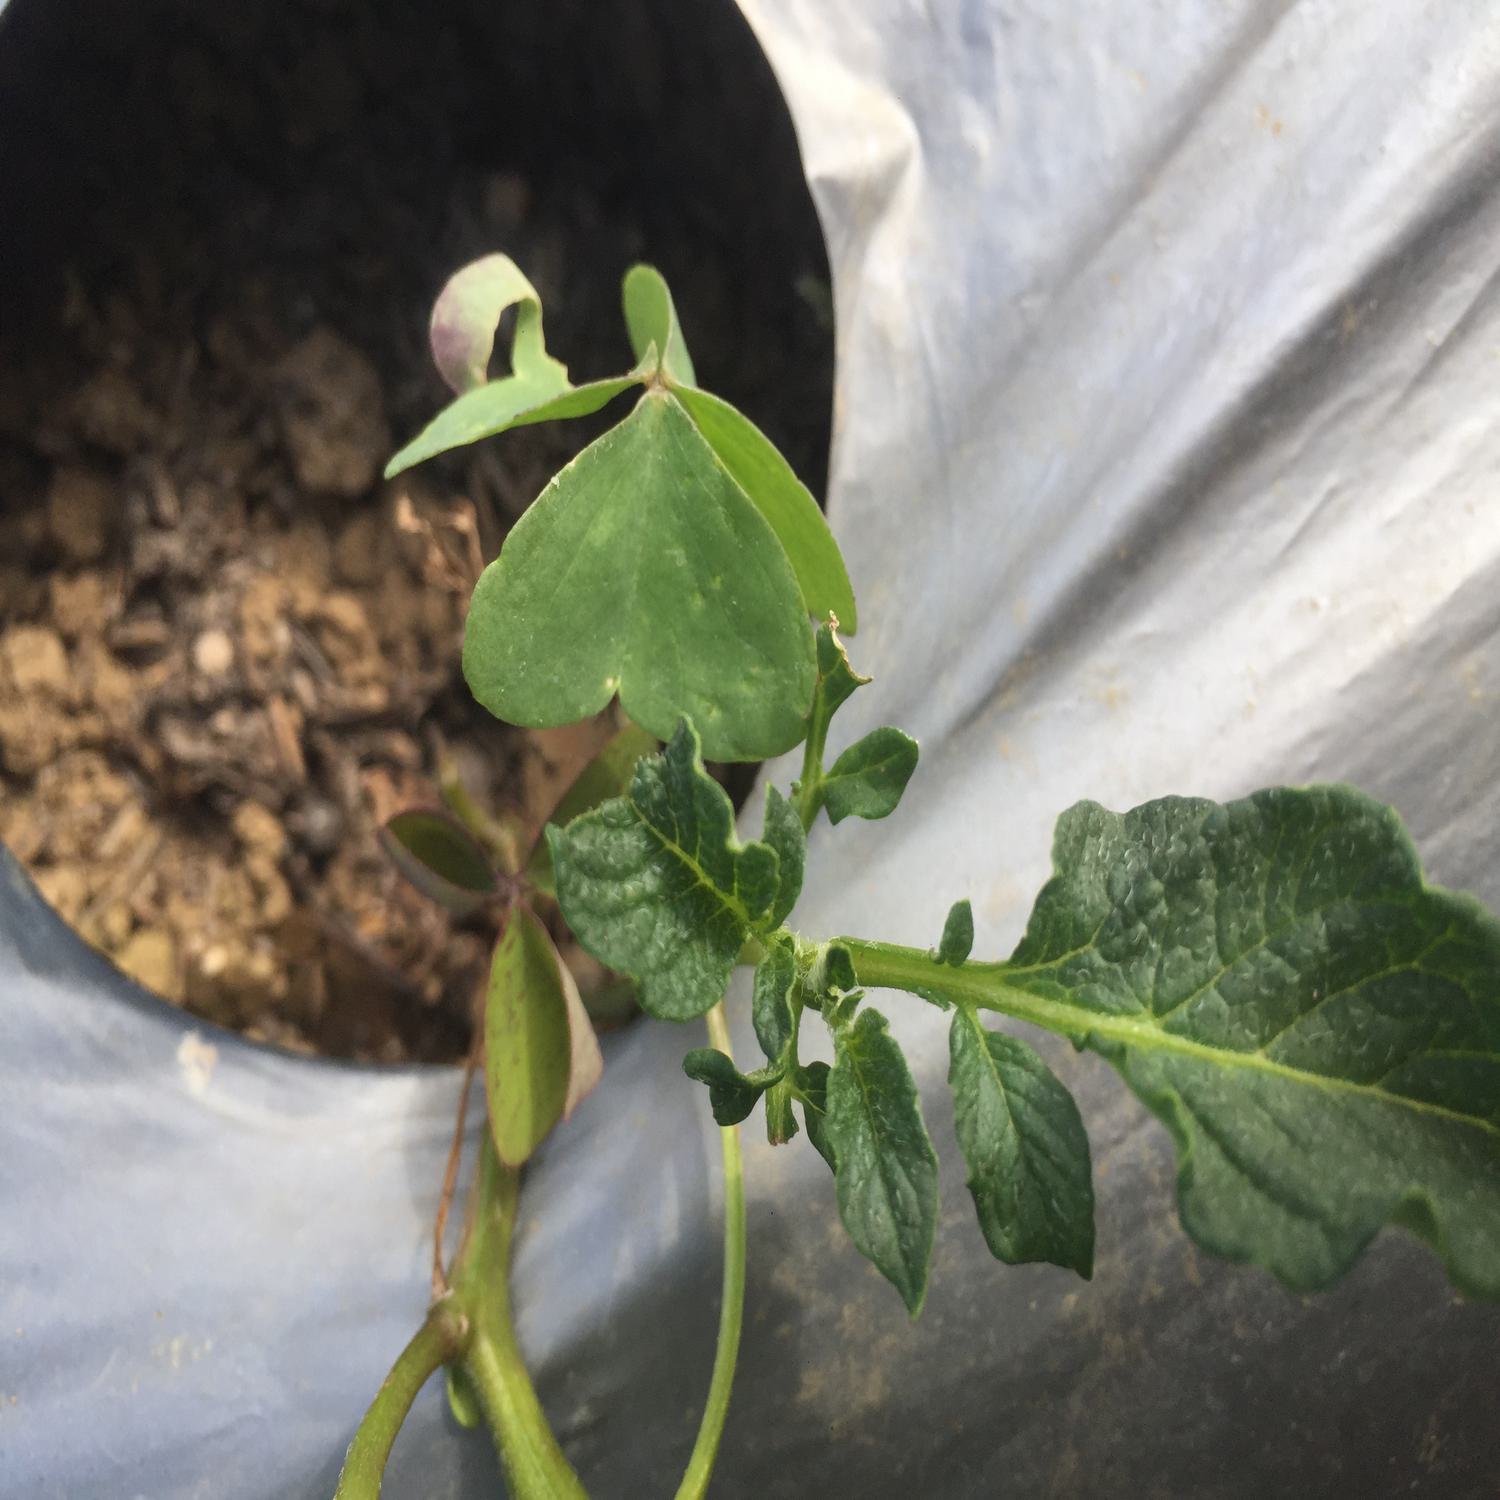
Label: Virus